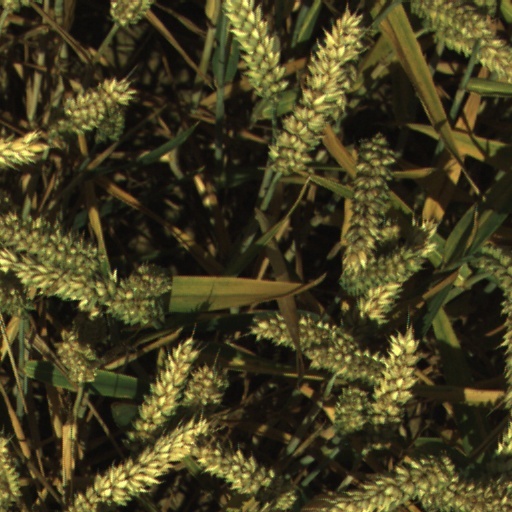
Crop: wheat